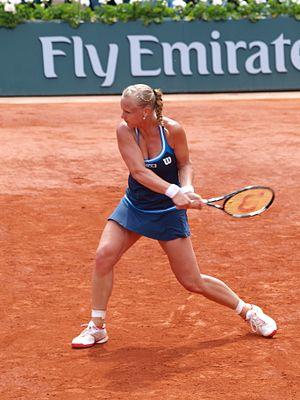
Internationaux de France de tennis, le 2 juin 2014, sur le court Philippe Chatrier